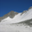
Label: mountain